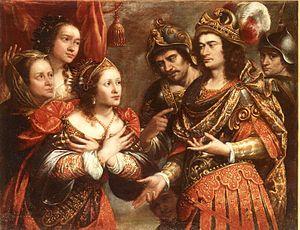
Héphaestion, Héphaistion ou Héphestion, né à Pella vers 356 av. J.-C. et mort à Ecbatane en 324, est un général macédonien et le favori d'Alexandre le Grand.
Stateira ou Statira, appelée d'abord Barsine, est une princesse perse de la dynastie des Achéménides. Elle est la fille ainée de Darius III et de Stateira. Elle épouse Alexandre le Grand en 324 av. J.-C. lors des noces de Suse.